Hot-melt adhesive

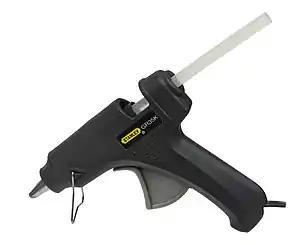
A hot glue gun loaded with a glue stick

Hot-melt adhesive (HMA), also known as hot glue, is a form of thermoplastic adhesive that is commonly sold as solid cylindrical sticks of various diameters designed to be applied using a hot glue gun. The gun uses a continuous-duty heating element to melt the plastic glue, which the user pushes through the gun either with a mechanical trigger mechanism on the gun, or with direct finger pressure. The glue squeezed out of the heated nozzle is initially hot enough to burn and even blister skin. The glue is sticky when hot, and solidifies in a few seconds to one minute. Hot-melt adhesives can also be applied by dipping or spraying, and are popular with hobbyists and crafters both for affixing and as an inexpensive alternative to resin casting.